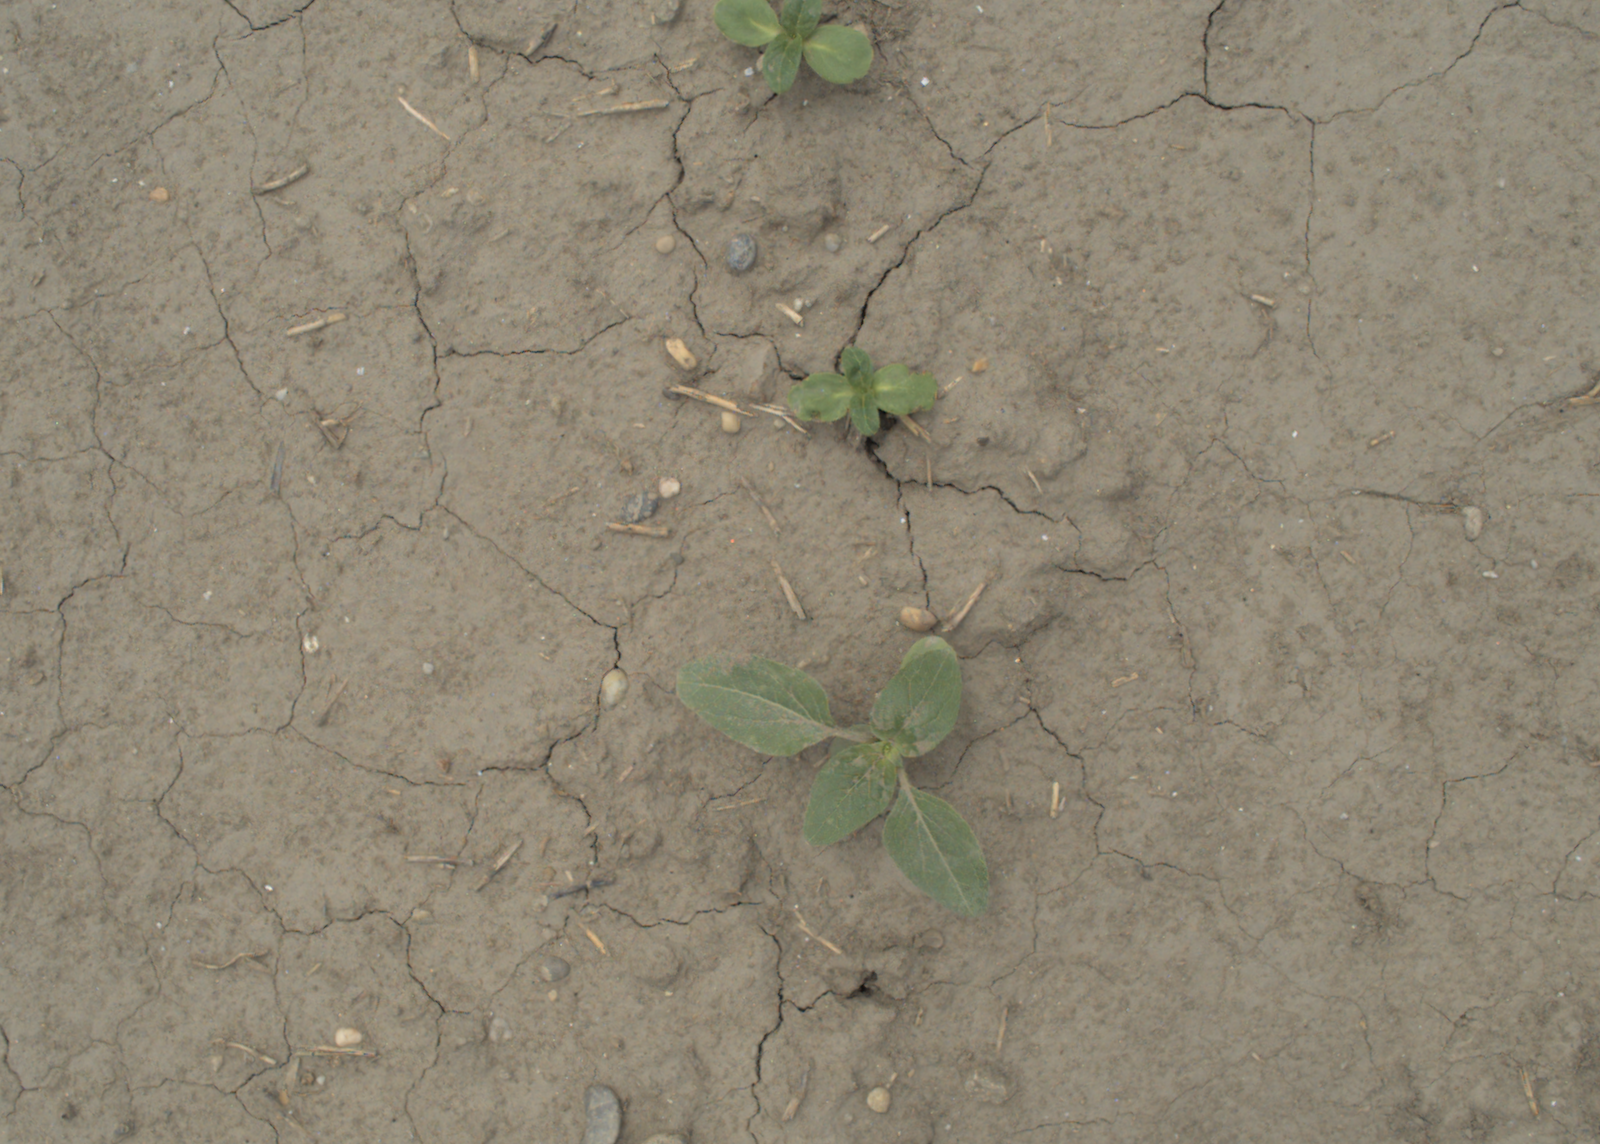
Capture date: 05.07.2021 13:05:46
Weather: cloudy
Wind: medium
Seeding date: 08.06.2021
Plant canopy height (mm): 961